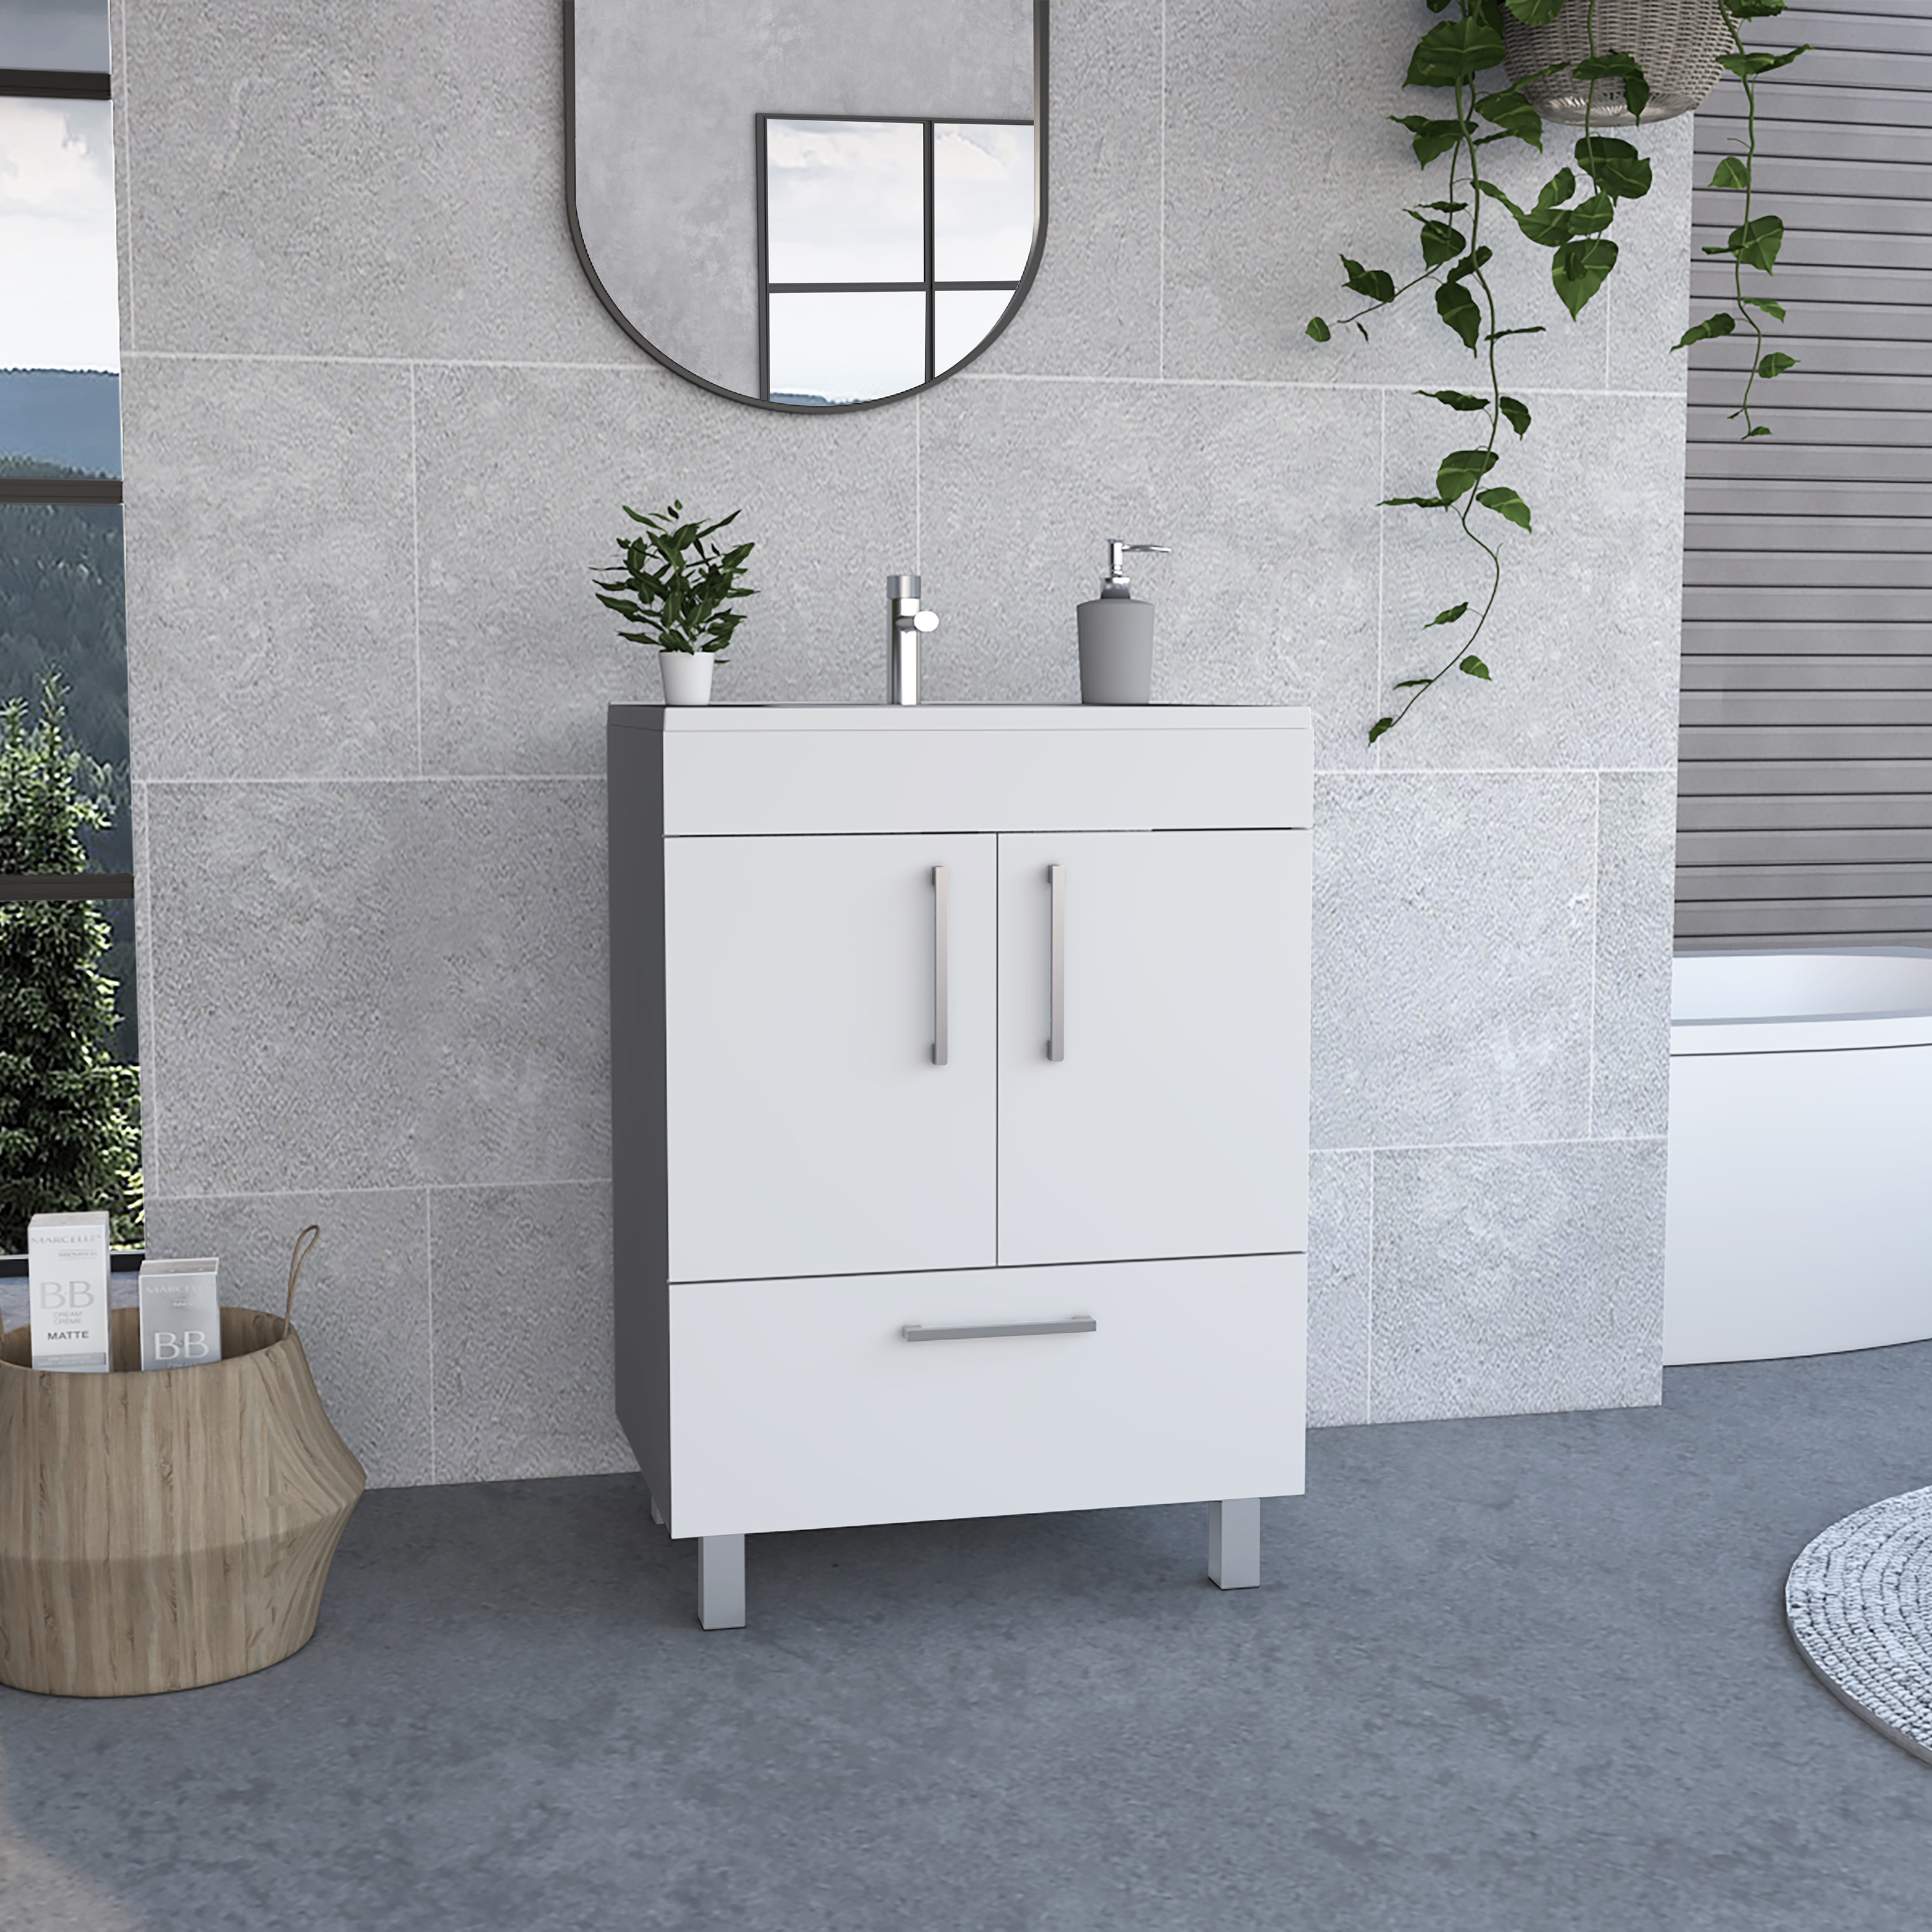
White 2-Door Rectangle Single Bathroom Vanity
Specifications Place of Origin Colombia Main Color White Main Material Particle Board Dangerous Goods #dangerFlag# Dimensions & Weights Assembled Length (in.) 17.71 Assembled Width (in.) 23.62 Assembled Height (in.) 33.46 Weight (lbs) 60.40 Product Features The piece features a superior top with a height of 29.5 inches, offering ample surface space for various uses while ensuring ergonomic comfort. The cabinet features two doors that provide easy access to the interior, keeping stored items out of sight and maintaining a clean, organized appearance The rectangular shape offers a classic and versatile design that fits well in a variety of spaces, providing a streamlined and functional storage solution The white finish provides a clean, bright look that enhances the sense of space and complements a wide range of interior designs, making it a versatile choice for any room Description Romance Copy This piece boasts a superior top, providing ample surface space and ergonomic comfort for various uses. The cabinet features two doors for easy access and a clean, organized appearance, with a versatile rectangular shape and a bright white finish that complements any room. Product Details Set includes One (1) single bathroom vanity Dimensions 33.46 inches high x 23.62 inches wide x 15.71 inches deep Finish Color White Materials Manufactured wood Number of drawers 1 Number of shelves 1 Number of doors 2
Brand: Fenide
Category: Furniture > Cabinets & Storage > Vanities > Bathroom Vanities > Free-Standing Vanities